Roar (1997 TV series)

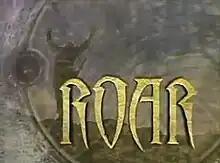

Roar is a fantasy adventure television series created by Shaun Cassidy and Ron Koslow. The series originally aired on the Fox network from July 14 until September 1, 1997. It is set in the year 400 AD, following a young Irish man, Conor (Heath Ledger), as he sets out to rid his land of the invading Romans, but in order to accomplish this, he must first unite the Celtic clans. The series also starred Vera Farmiga, Lisa Zane, John Saint Ryan, and Sebastian Roché. "Roar" was cancelled after 8 episodes due to low ratings, and the final 5 episodes were not broadcast by the network until 2000.